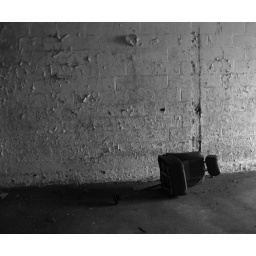
Lone chair in a deserted building at the Fish Plant in Trepassey Newfoundland